Limits of the Five Patriarchates

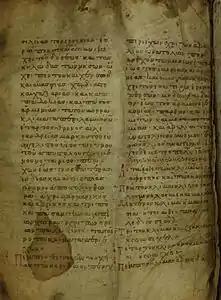
The "Limits of the Five Patriarchates" in minuscule 543

The Limits of the Five Patriarchates is a Greek text describing the five patriarchates of Christianity in the Middle Ages. It is found appended to some manuscripts of the New Testament. The text's sequence and validity of patriarchates is different from the traditional Pentarchy established by ecumenical councils, with Jerusalem moved to first. The order of the other four is unchanged: Rome, Constantinople, Alexandria, and Antioch.